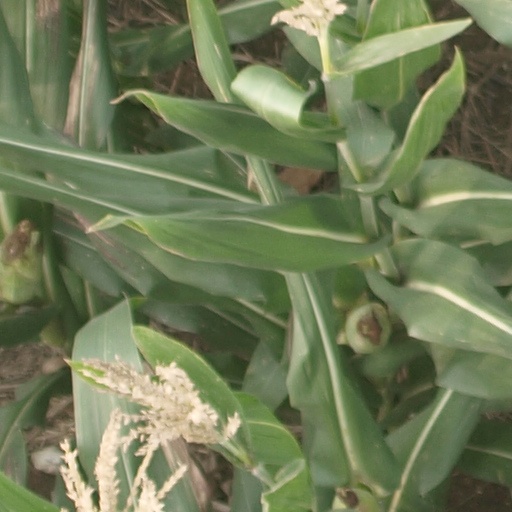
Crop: maize; corn